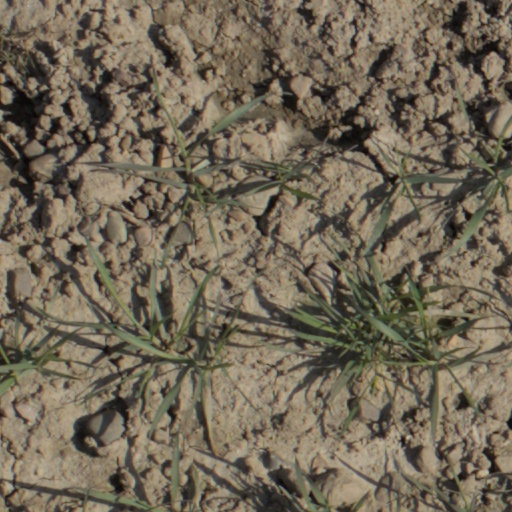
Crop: wheat